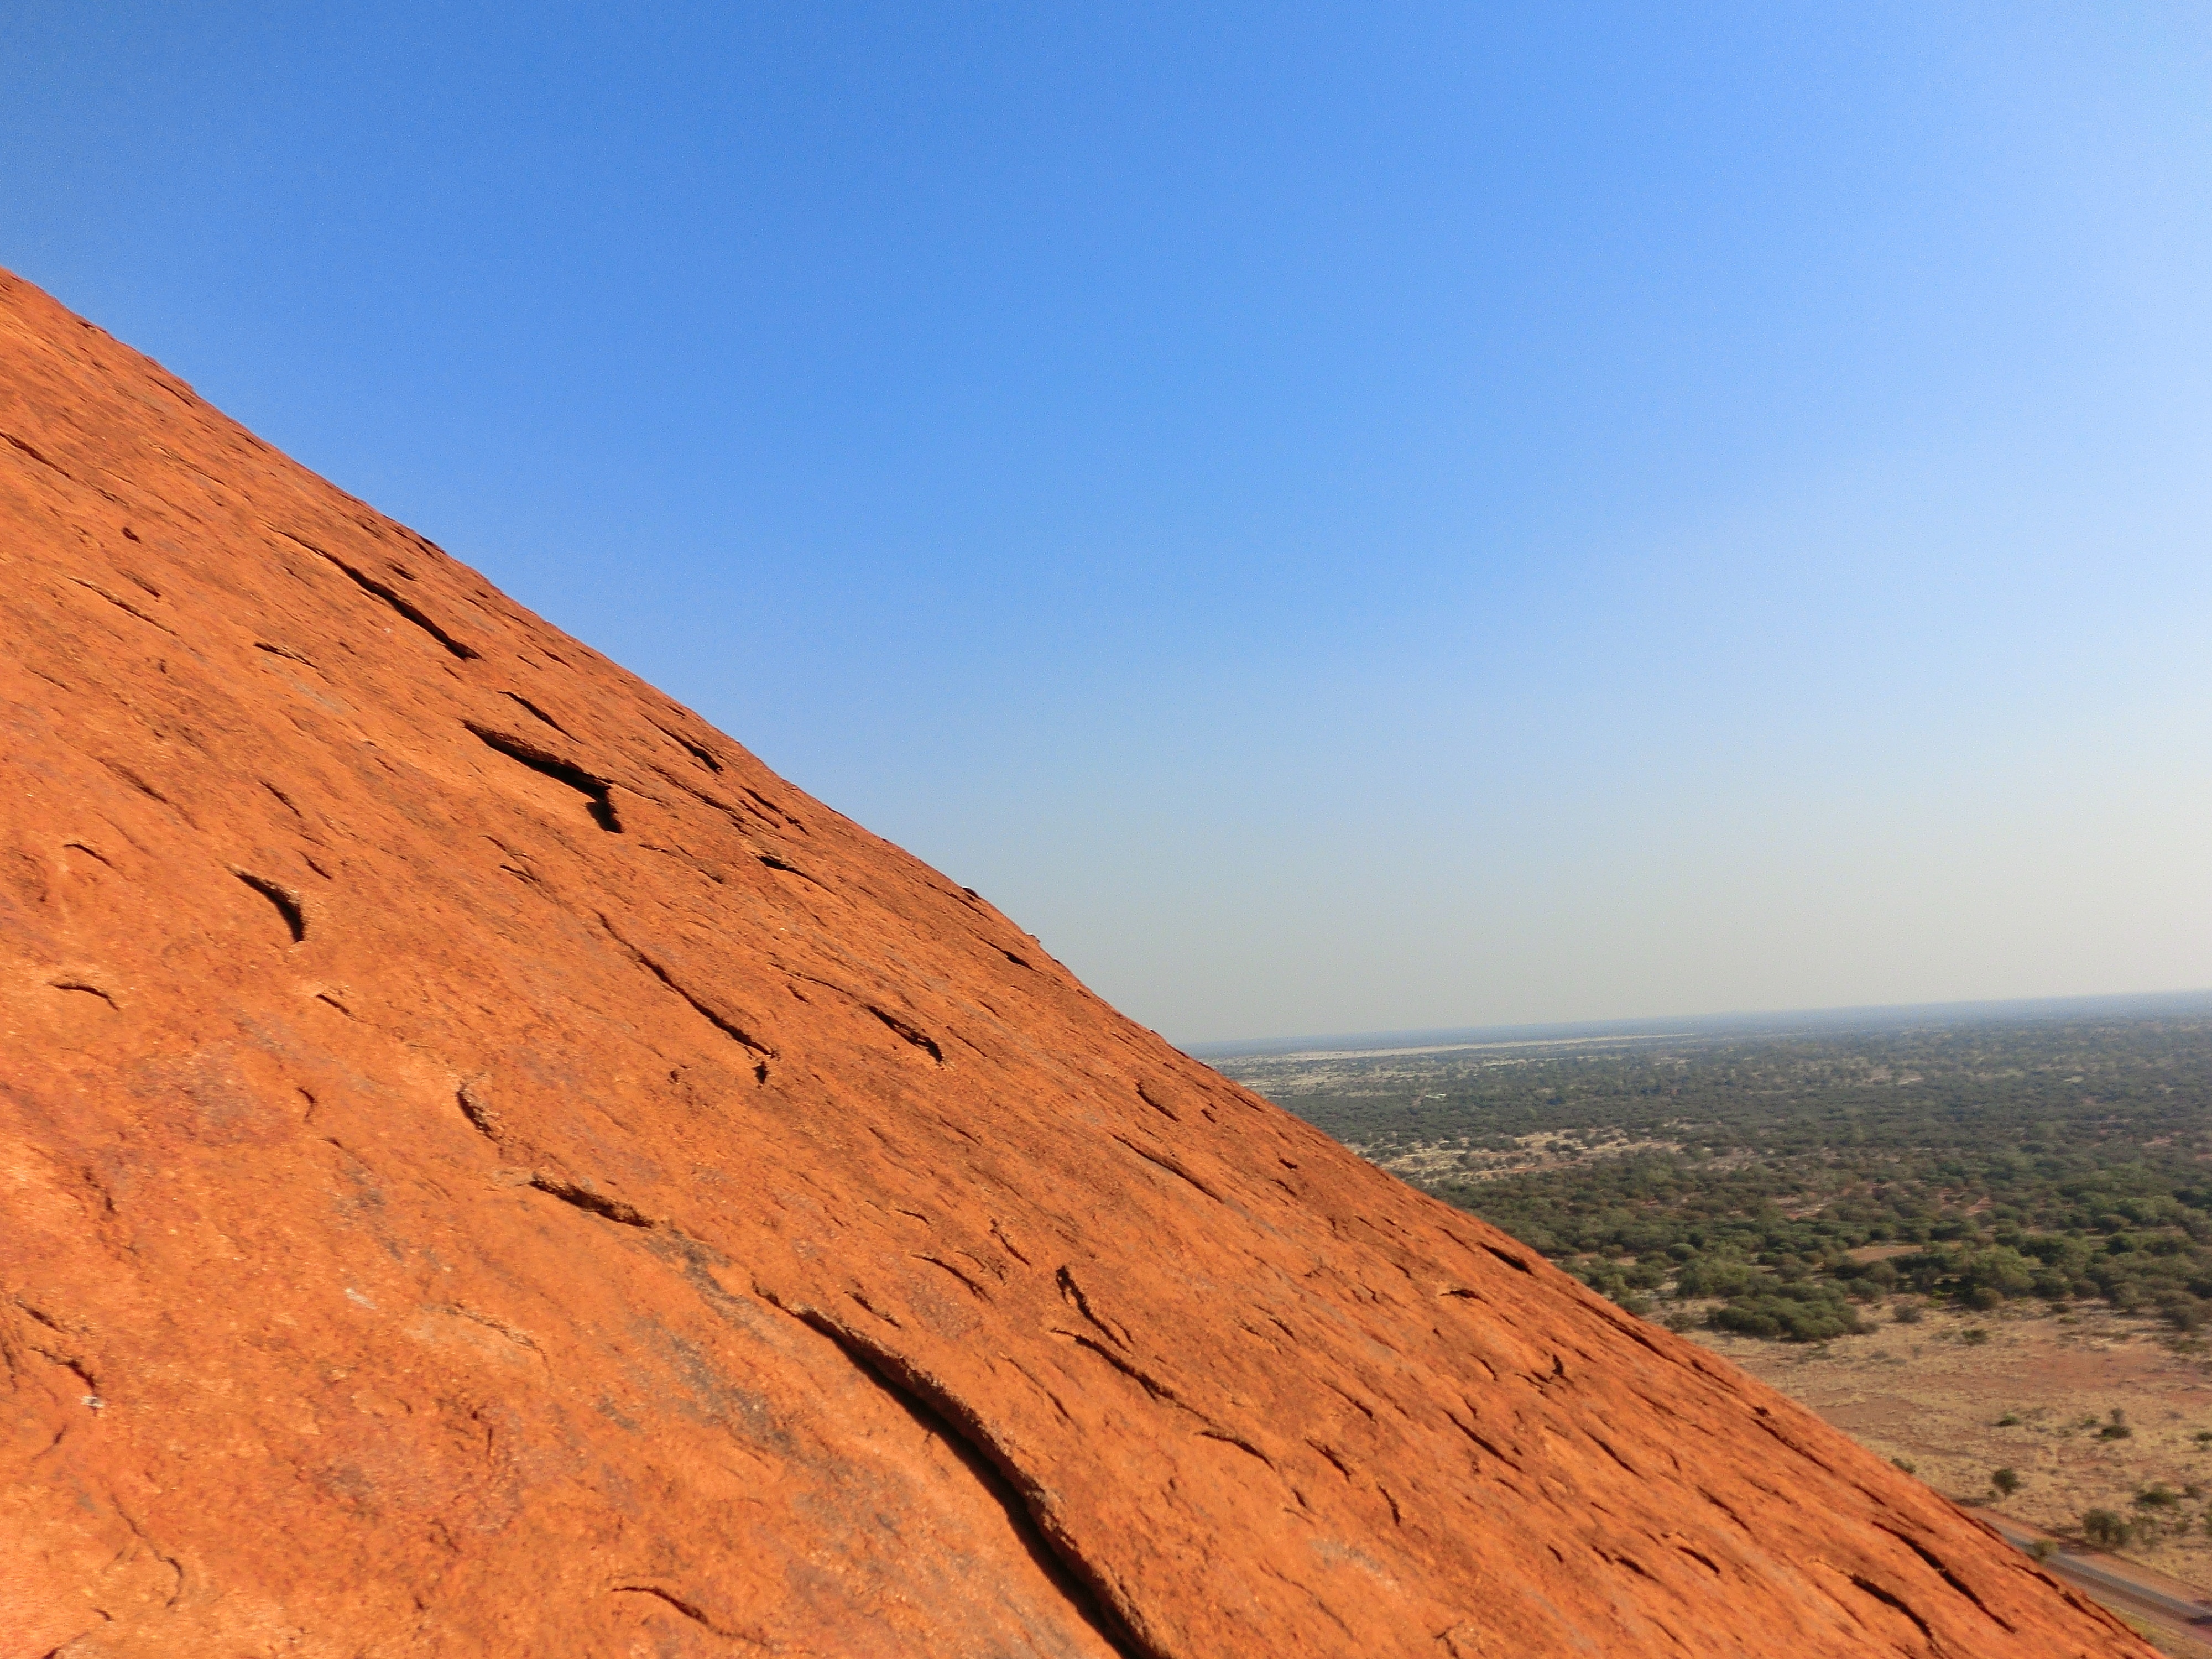
landscape, sea, rock, horizon, wilderness, mountain, hill, desert, valley, soil, terrain, ridge, plain, geology, plateau, ecosystem, wadi, butte, landform, natural environment, geographical feature, aeolian landform, mountainous landforms